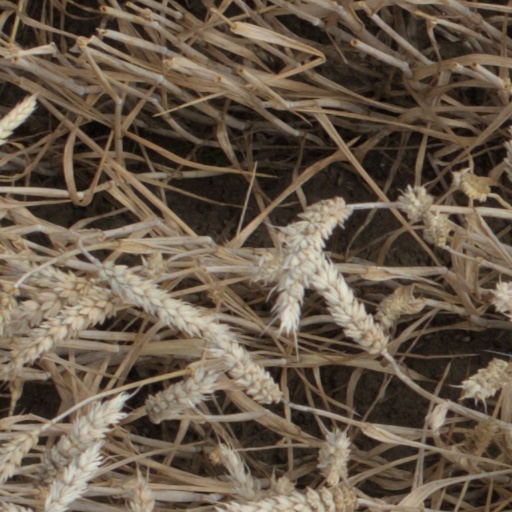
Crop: wheat